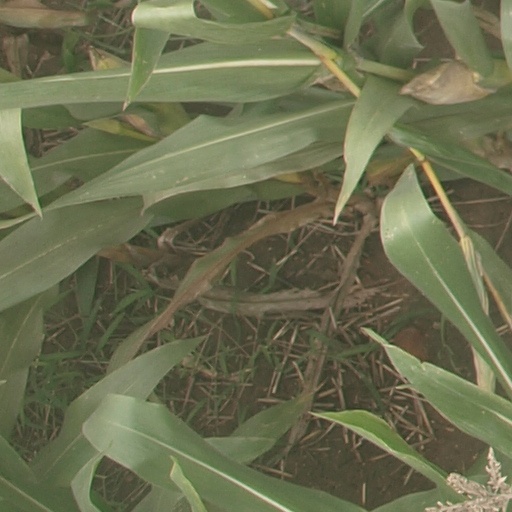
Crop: maize; corn